East Greenwich School Department

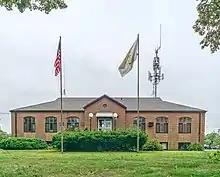
The East Greenwich public schools central office, at 111 Pierce Street.

The East Greenwich School Department (EGSD) or East Greenwich Public Schools is a public school district located in East Greenwich, Rhode Island. It is made up of six different schools.